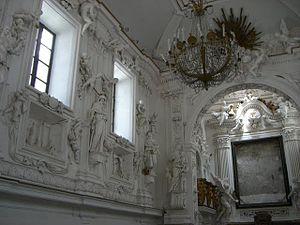
L'oratoire San Lorenzo est un oratoire baroque de Palerme. Il est situé près de la basilique Saint-François d'Assise, dans le quartier de la Kalsa, dans le centre historique de Palerme.
Giacomo Serpotta, né le 10 mars 1656 à Palerme et mort dans la même ville le 27 février 1732, est un sculpteur italien typique du baroque sicilien et du rococo, dont le style se caractérise par le travail du stuc. On lui doit l'invention de la technique de l'allustratura, à base d'hydroxyde de calcium, qui donne un fini lumineux et translucide.